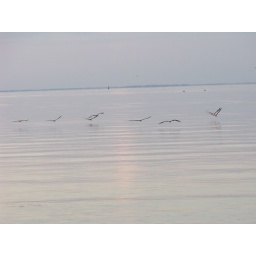
black skimmers flying over the waves